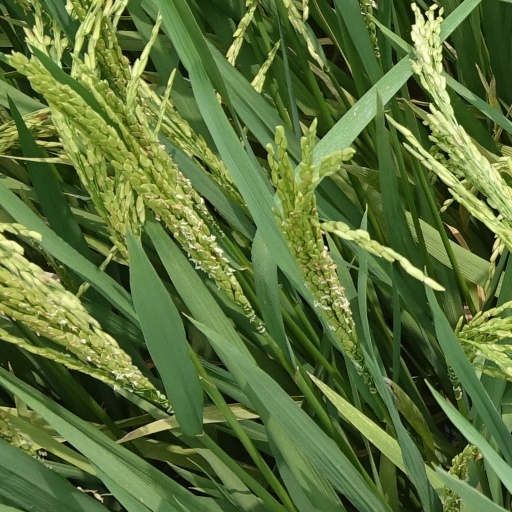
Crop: rice